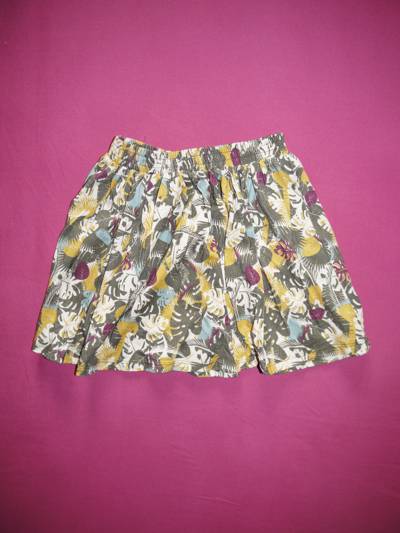
Waste category: clothes